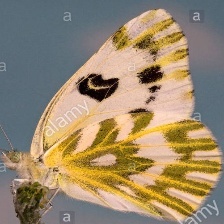
Species: BECKERS WHITE
Butterfly family (ImageNet category): cabbage_butterfly